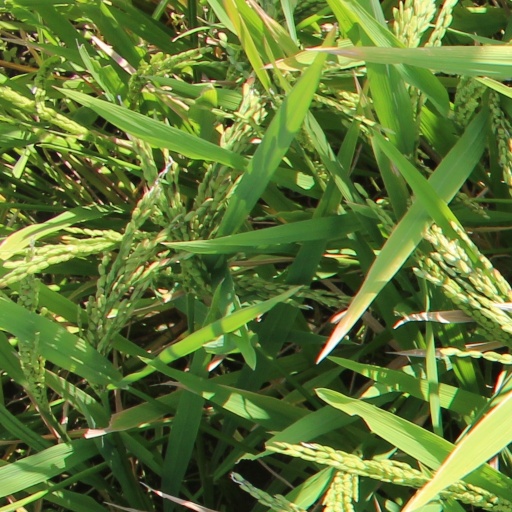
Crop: rice